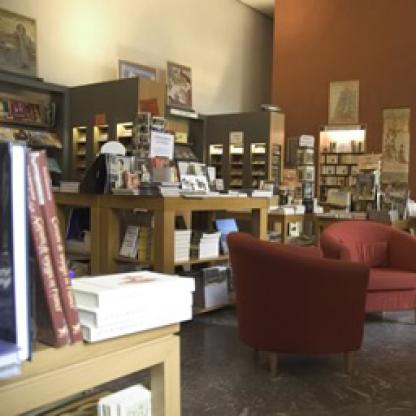
Scene: Indoor